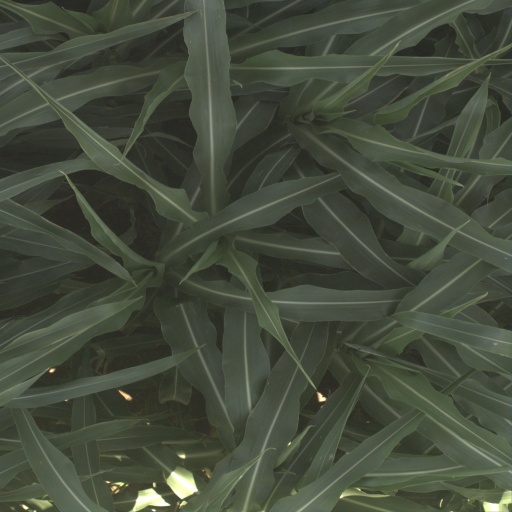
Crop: sorghum